A535 road

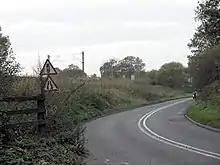
Approaching Corbishley Bridge

The road continues to past Astle Hall, site of the annual 1000 Engine Rally in June, and also the Astle Park Steam Rally (at Astle Park) in August, to Chelford, where it terminates at the A537 roundabout.